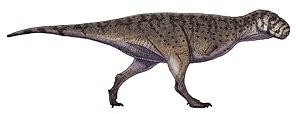
Skorpiovenator est un genre éteint de dinosaures théropodes de la famille des Abelisauridae qui vivait au début du Crétacé supérieur en actuelle Argentine, il y a environ 95 millions d'années.
Les Abelisauridae constituent une famille éteinte de dinosaures théropodes.